Jelka Rosen

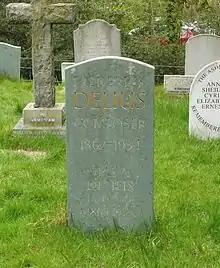
The grave of Frederick and Jelka Delius at St Peter's Church in , Surrey, England

She remained devoted to Delius despite his affairs with other women. In the last twelve years of Delius's life, after he became blind and paralysed with third-stage syphilis, she gave up her work to be his caregiver. She herself became ill with bowel cancer, and made it known that outside help would be welcome. This led to Eric Fenby offering his services to the composer as an amanuensis, but he often served as Delius's personal nurse. Fenby worked with Delius for six years, during which time Jelka had intermittent absences for medical treatment. She underwent an operation in Fontainebleau in May 1934, but returned from a nursing home where she was recuperating to be at Delius's side when he died in June 1934. Delius had wished to be buried in the garden of their home at Grez-sur-Loing, or failing that, in England. The local authorities would not permit a garden burial, and Jelka was too ill to travel, so Delius was buried in the local cemetery at Grez.